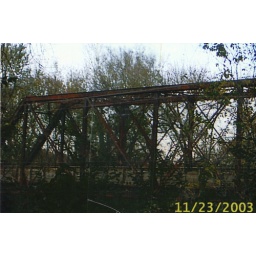
cool old bridge near my house